Toronto Transit Commission bus system

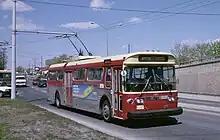
From 1947 to 1993, the TTC's system included several trolley bus routes, such as this one on the 89 Weston Road route in 1987.

Between 1947 and 1993, the TTC operated a trolley bus system on medium ridership routes. In 1947, the TTC created four trolley bus routes (Lansdowne, Ossington, Annette, and Weston Road) in the west end that replaced streetcar routes. These routes were based at the Lansdowne garage. About 1954, a separate trolley bus division was created at the old Eglinton garage (adjacent to Eglinton station) to serve routes on Yonge Street, Avenue Road and Mount Pleasant Road north of Eglinton Avenue. When the Yonge–University subway was extended to York Mills station, the Yonge trolley bus line was closed and its buses were reassigned to serve Bay Street. In the early 1970s, the trolley bus fleet was rebuilt. The TTC leased some trolley buses from Edmonton, which was phasing out its fleet. The last trolley buses ran in 1993 on the Bay and Annette routes. Rather than replacing the aging trolley bus infrastructure, the TTC decided to use CNG buses to replace the trolley bus fleet.